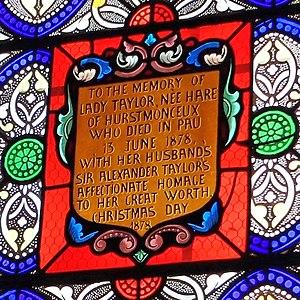
Hommage à la mémoire d'Alexander Taylor et à celle de sa femme sur un vitrail du Temple Protestant de Pau
Alexander Taylor est un médecin écossais, installé à Pau en 1837, qui a contribué à la notoriété et au développement de la ville de Pau, en publiant en 1842 un traité vantant les mérites de son climat : De l’influence curative du climat de Pau et des eaux minérales des Pyrénées sur les maladies.